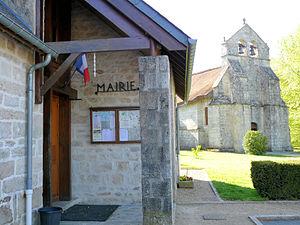
Lestards - La mairie et l'église Saint-Martial
Lestards est une commune française située dans le département de la Corrèze en région Nouvelle-Aquitaine.